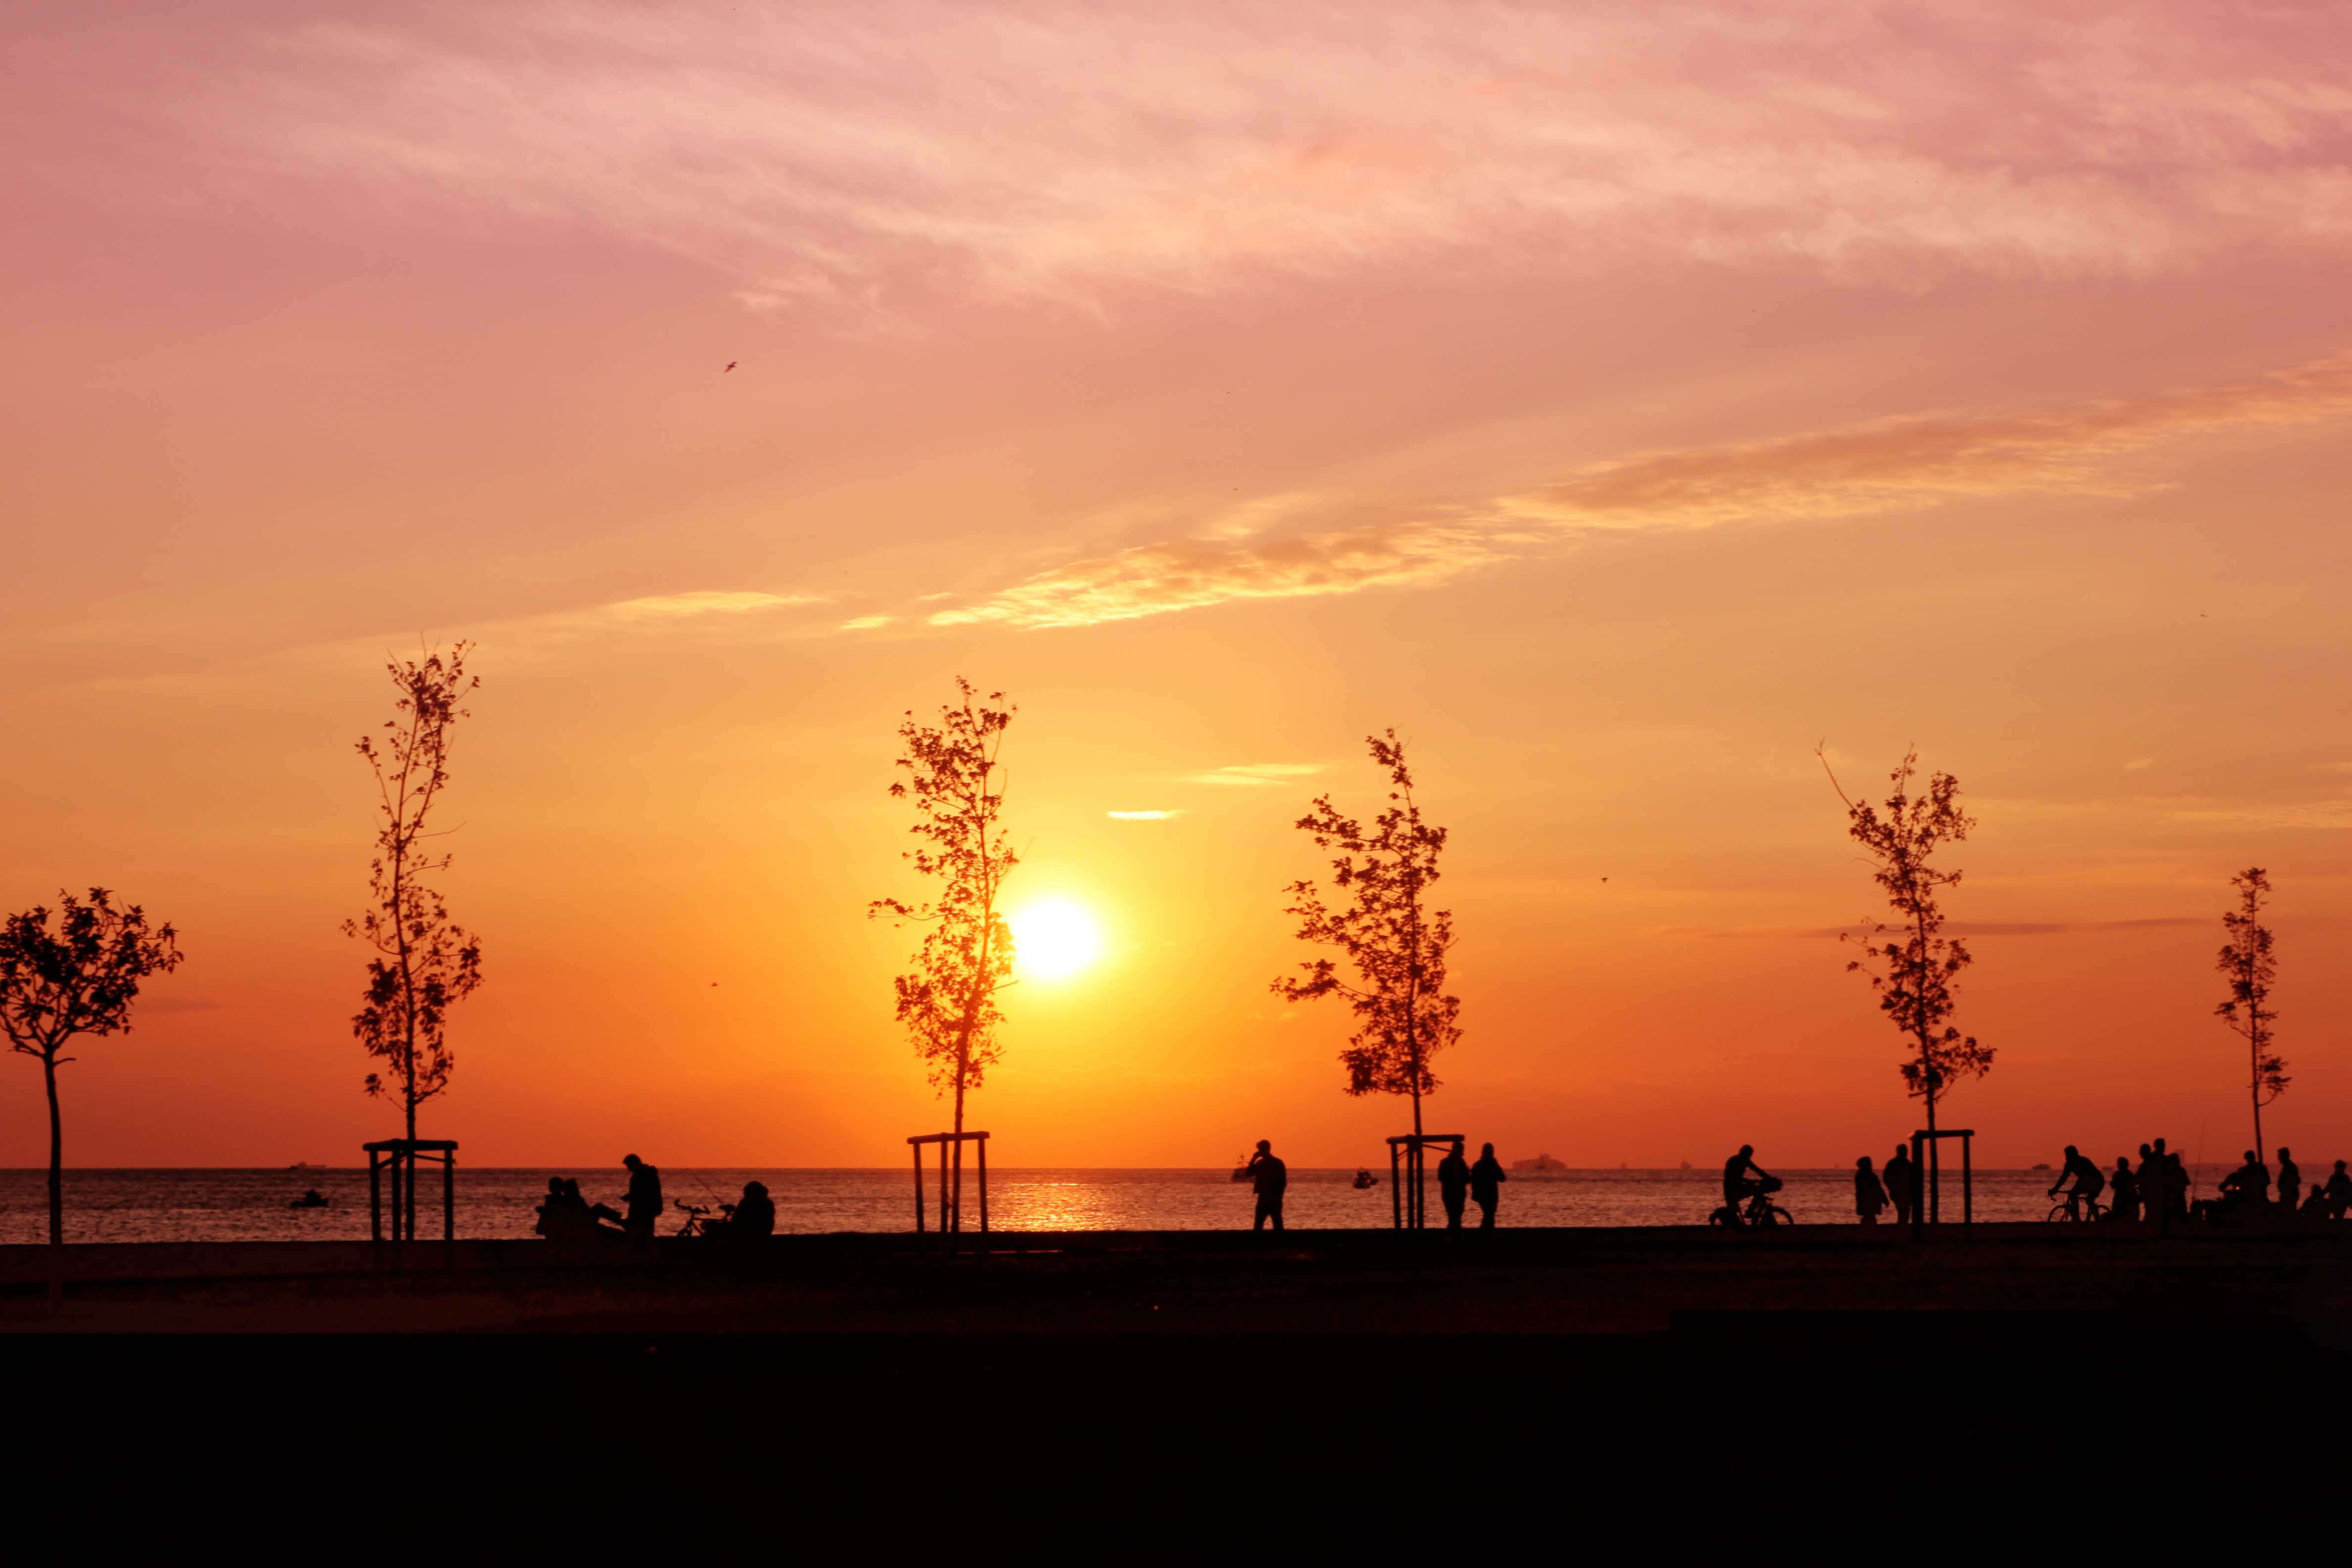
sea, water, horizon, cloud, sky, sun, sunrise, sunset, sunlight, morning, dawn, dusk, evening, silhouettes, saariysqualitypictures, 300faves, afterglow, red sky at morning